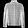
Label: Coat